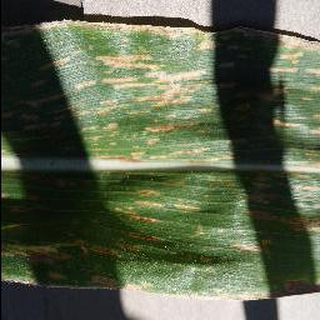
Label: corn_cercospora_leaf_spot